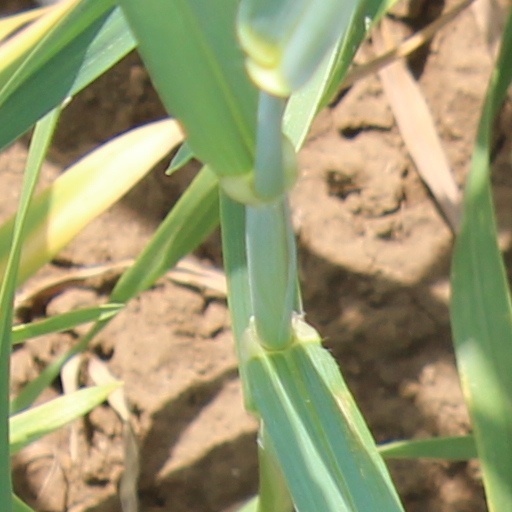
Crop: wheat